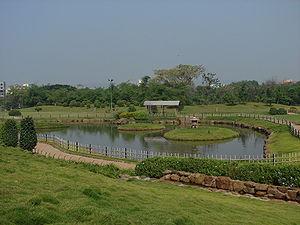
Pune, aussi appelé Poona et anciennement nommée Punevadi, est la deuxième ville de l'État indien du Maharashtra après Bombay, à 120 km au sud-est de laquelle elle se situe, et la huitième plus grande métropole d'Inde. Ses 3,75 millions d'habitants, les Punekaris, parlent dans leur grande majorité le marâthî.